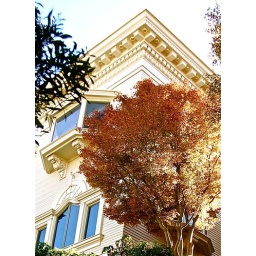
sited high above street level, this Pacific Heights house has a magnificent view of San Francisco Bay